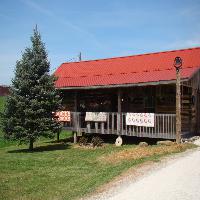
Weather: sun or clear